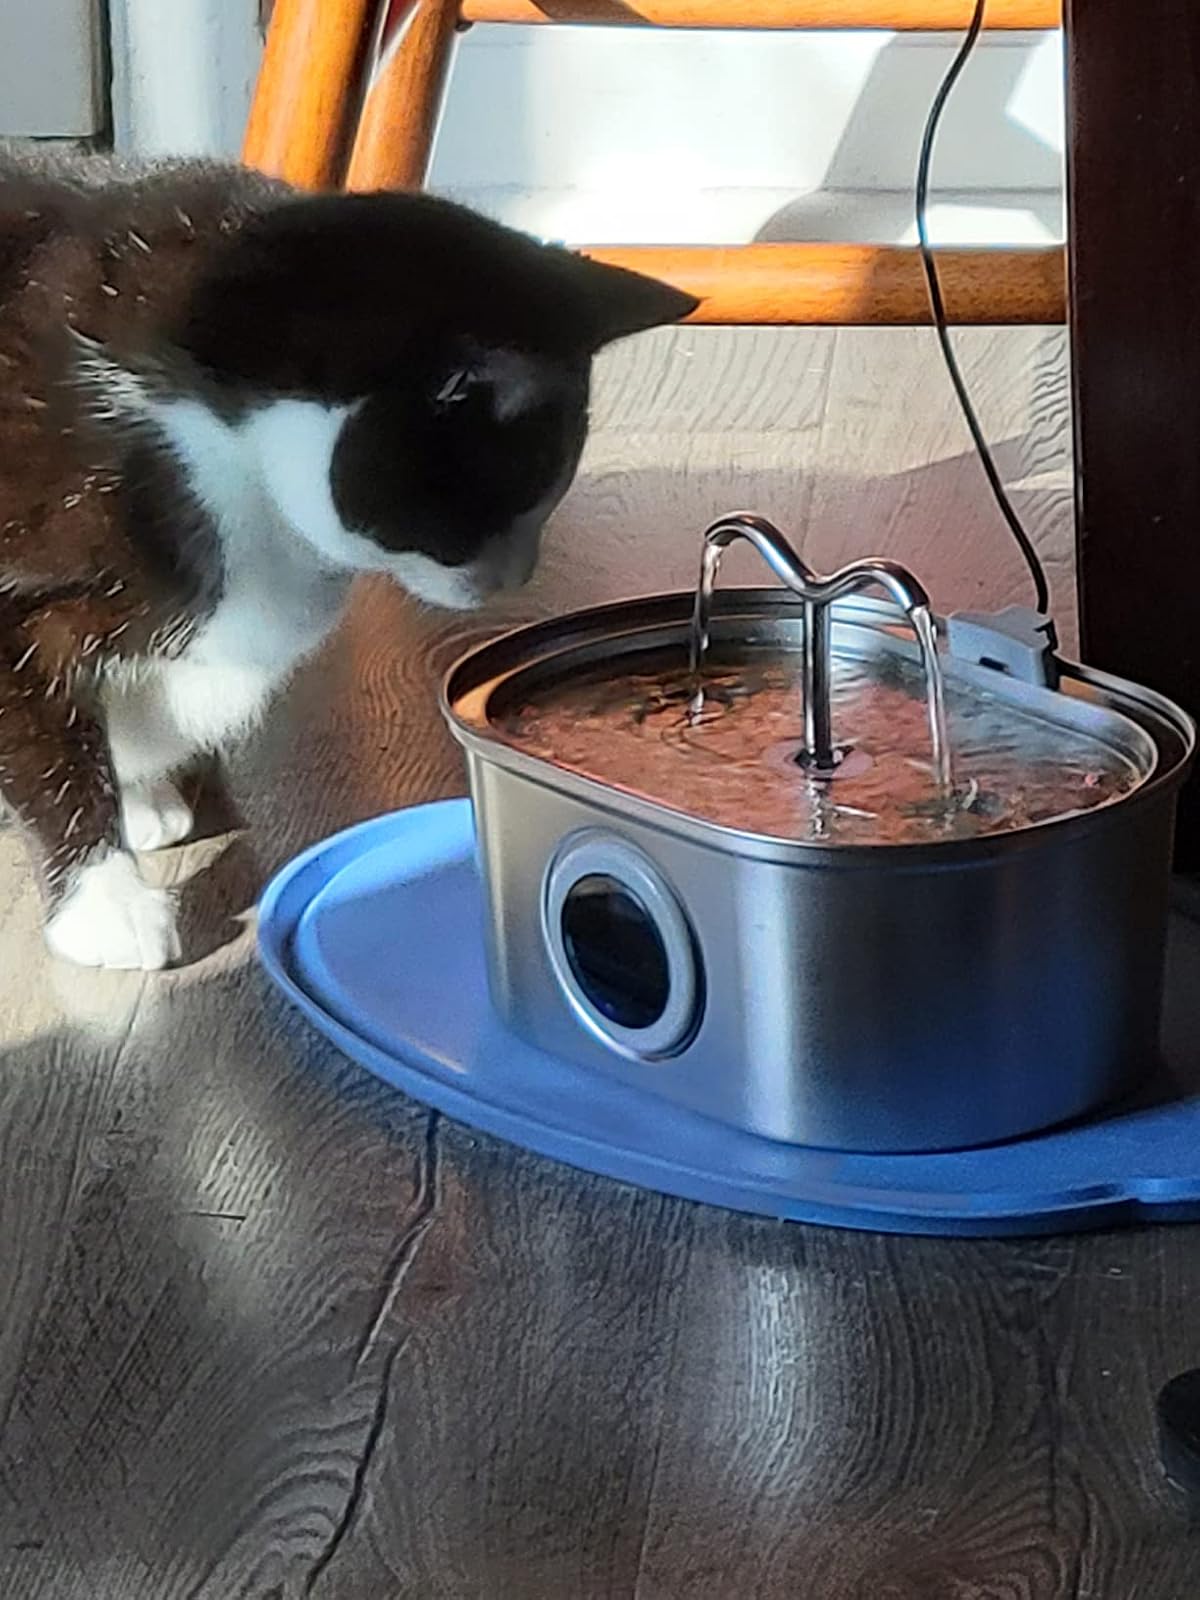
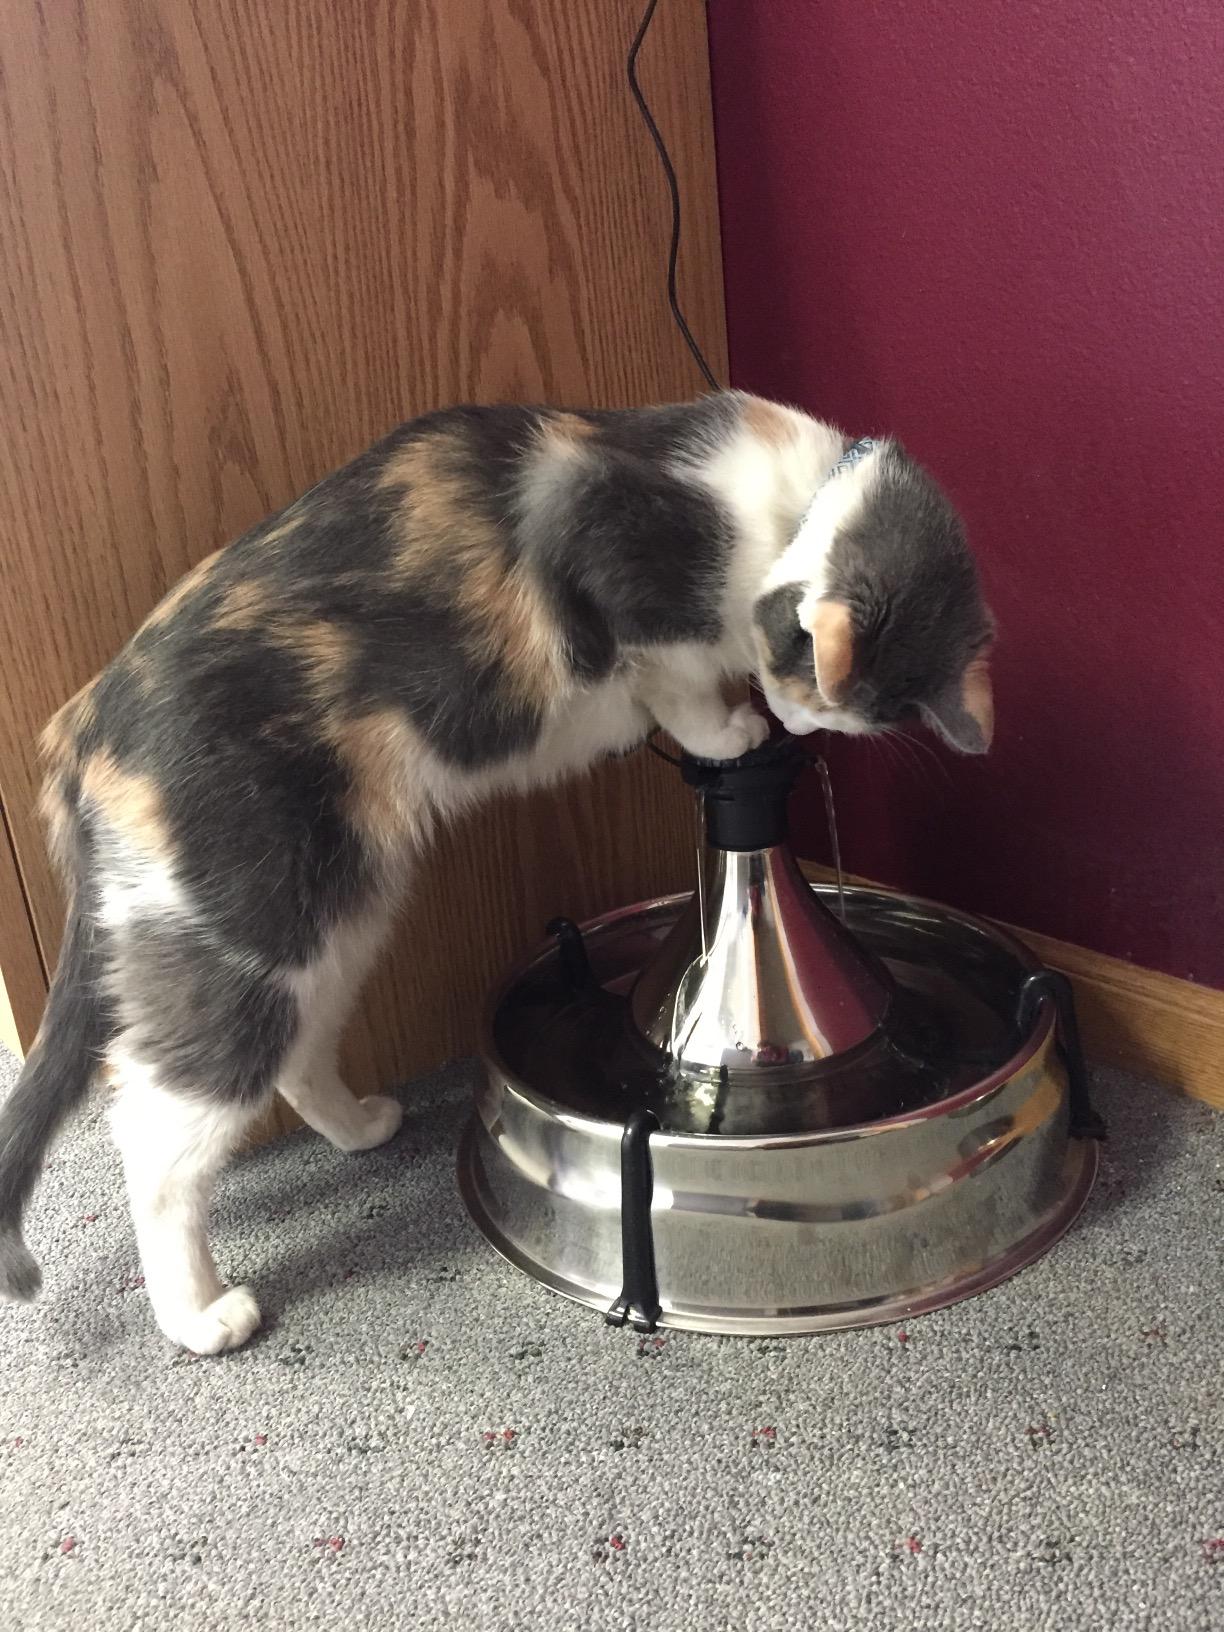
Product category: items_bowl
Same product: no